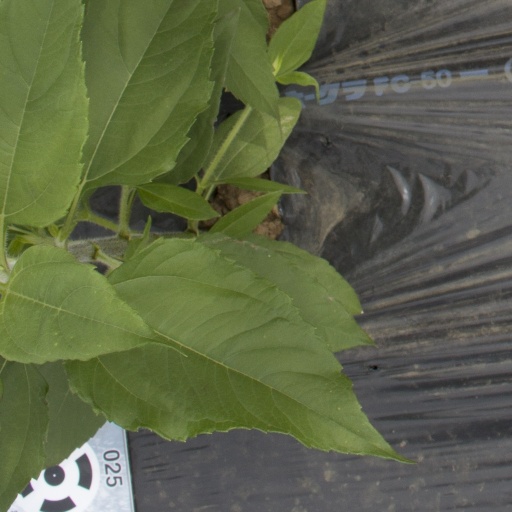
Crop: Jerusalem artichoke